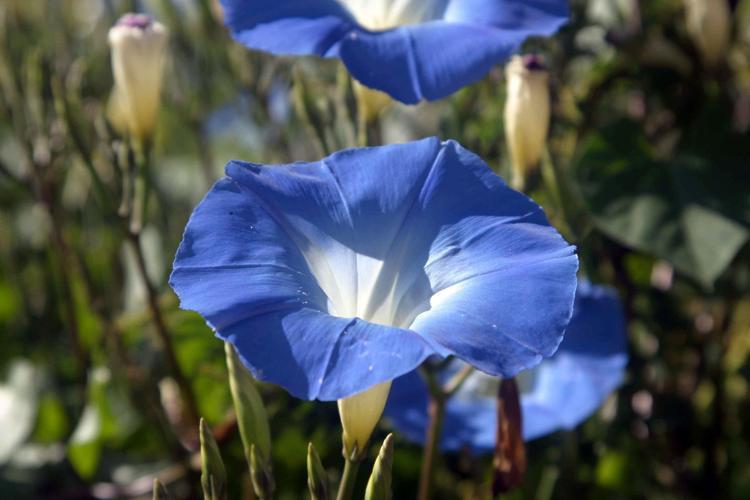
Label: morning glory